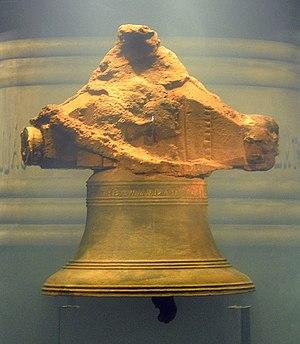
Le Whydah Gally, parfois écrit Whidah ou Whidaw, était un navire qui servit au commerce triangulaire avant sa capture par le pirate Samuel « Black Sam » Bellamy. Le navire a coulé dans une tempête au large de cap Cod, le 26 avril 1717, noyant Bellamy ainsi que la quasi-totalité de l'équipage. Lors de sa capture, le navire est commandé par Laurens Prins.